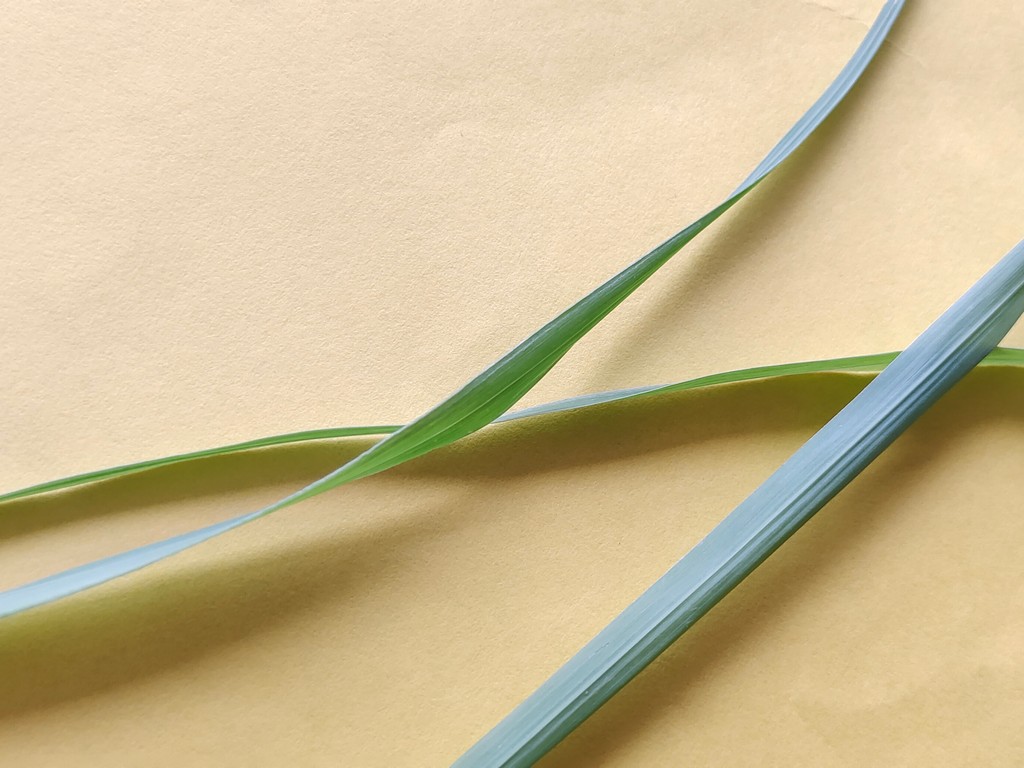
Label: Healthy